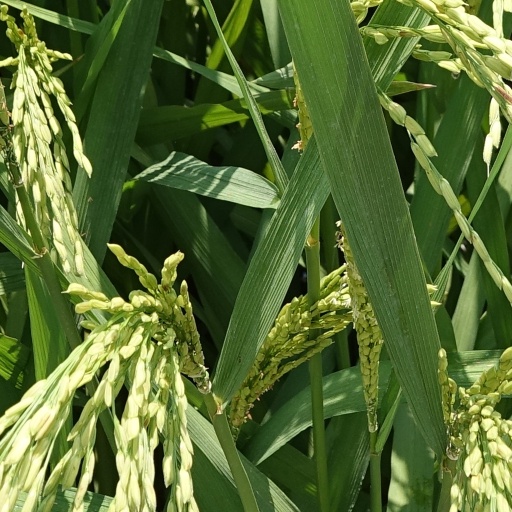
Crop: rice